The Kingsmen

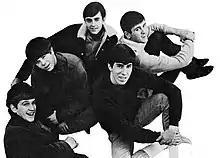
The Kingsmen in late 1966. Clockwise from lower left: Lynn Easton, J.C. Rieck, Kerry Magness, Mike Mitchell, Dick Peterson

The band attracted nationwide attention when "Louie Louie" was banned by the governor of Indiana, Matthew E. Welsh, also attracting the attention of the FBI and FCC because of alleged indecent lyrics in their version of the song. The lyrics were, in fact, innocent, but Ely's baffling enunciation permitted teenage fans and concerned parents alike to imagine the most scandalous obscenities. (Ironically, the FBI totally missed Lynn Easton yelling "Fuck!" at 0:54 after fumbling a drum fill.) All of this attention only made the song more popular. In April 1966 "Louie Louie" was reissued and once again hit the music charts, reaching No. 65 on the "Cashbox" chart and No. 97 on the "Billboard Hot 100" chart.